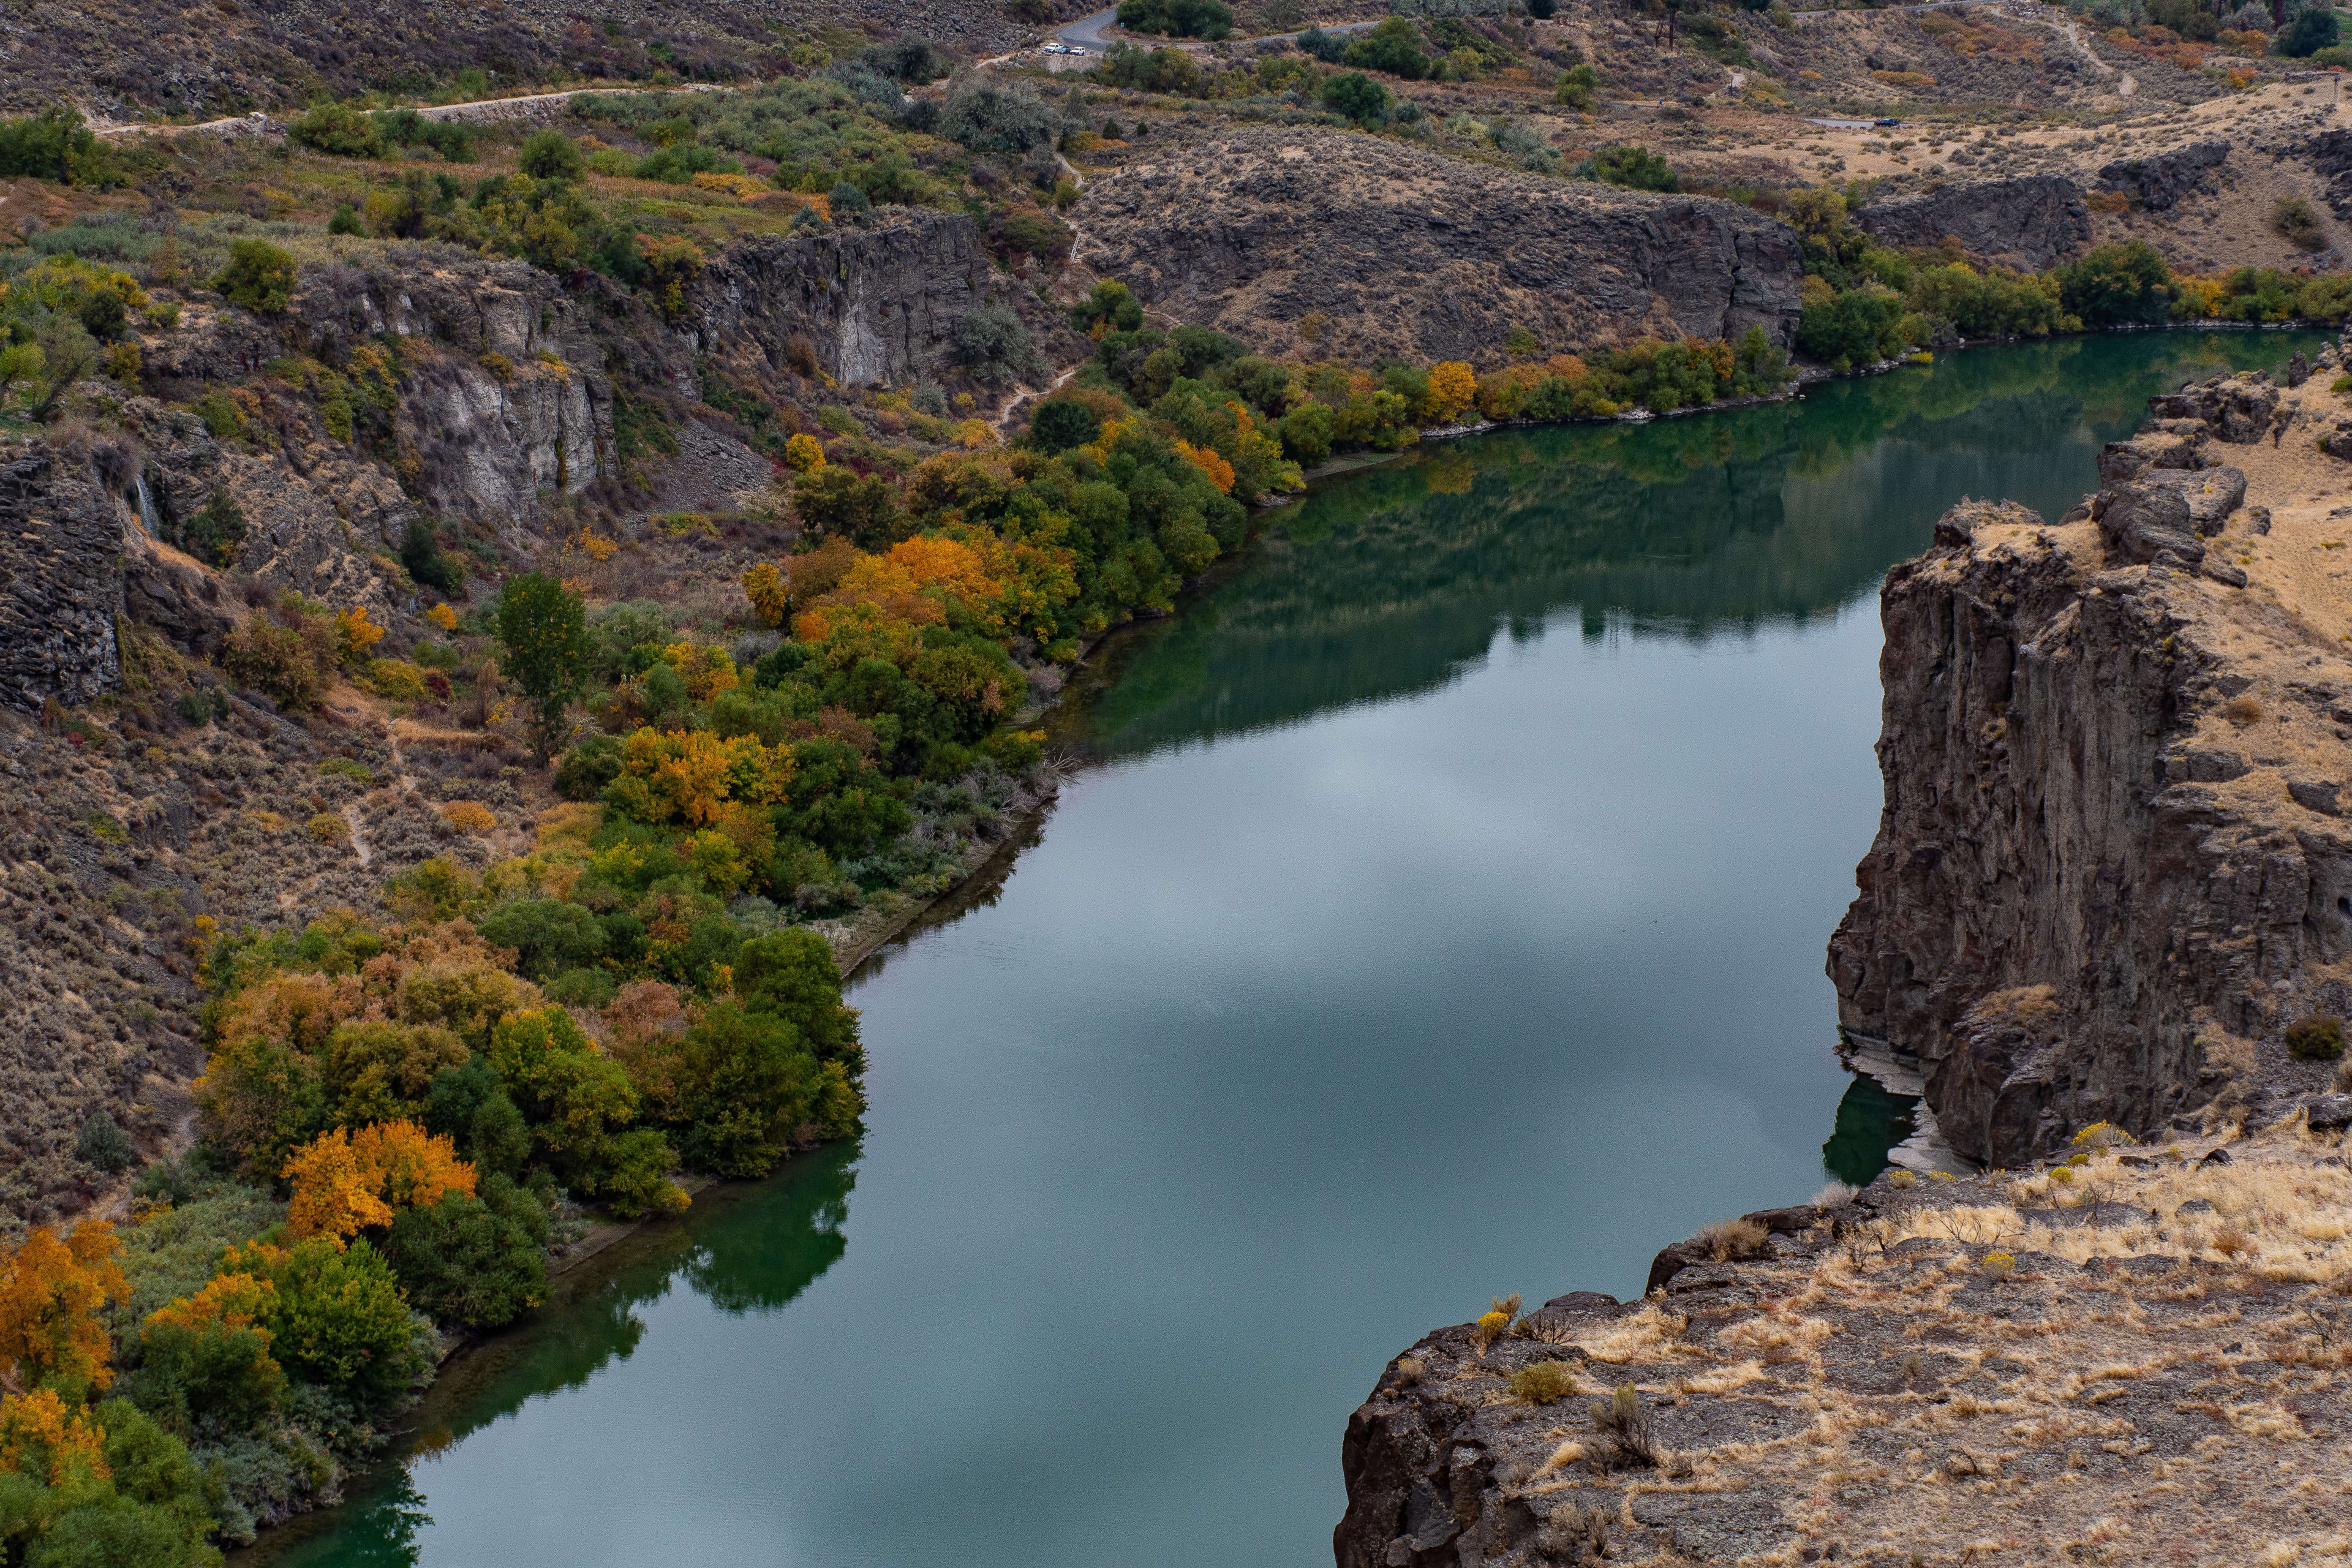
body of water, nature, reflection, water, natural landscape, tarn, water resources, lake, watercourse, rock, river, wilderness, leaf, nature reserve, cliff, reservoir, formation, landscape, geology, terrain, escarpment, national park, bank, autumn, canyon, crater lake, coast, state park, sea, mountain, klippe, inlet, hill, fjord, bay